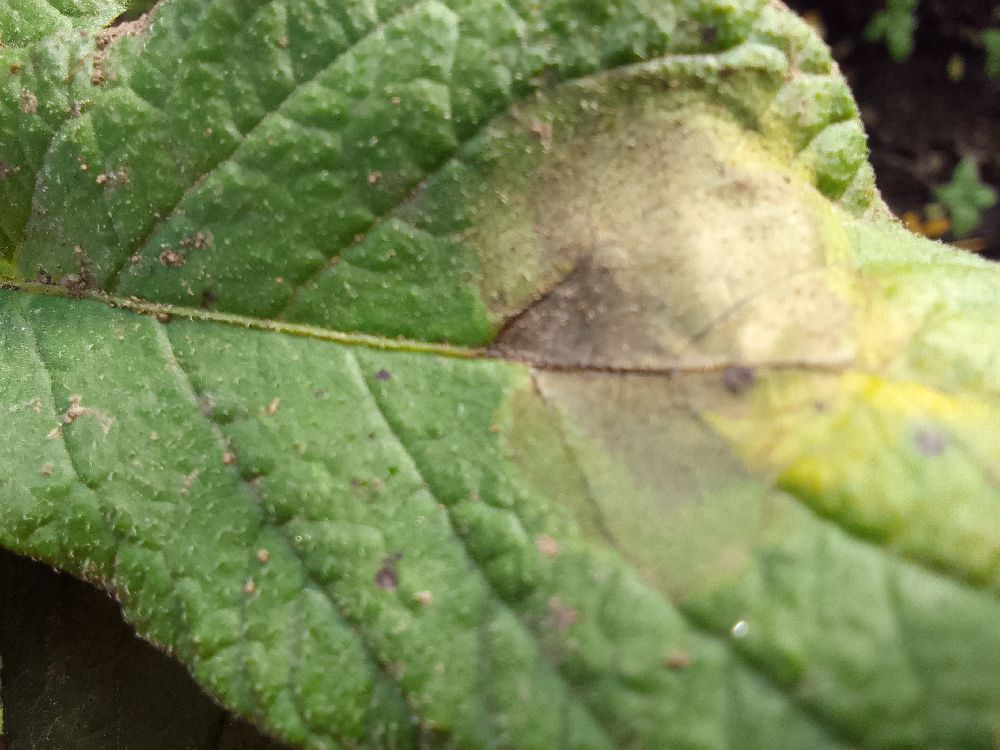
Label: Late blight